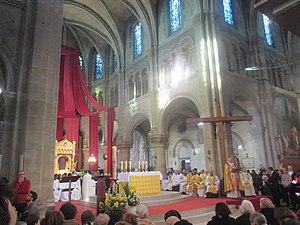
Vêpres du dernier jour de l'ostension de la Sainte Tunique (à gauche), le 10 avril 2016 avec Mgr Lalanne.
La tunique d’Argenteuil conservée à la basilique Saint-Denys d'Argenteuil est selon la tradition une relique de la Sainte tunique du Christ. Cette tunique inconsutile en laine, de couleur brun pourpre, désormais abîmée et incomplète, aurait été offerte par Charlemagne à l'abbaye d'Argenteuil. Longtemps considérée comme une relique insigne, elle a fait l'objet de nombreuses processions et pèlerinages mais son statut, comme celui du suaire de Turin, a évolué, l'Église se montrant plus prudente et y voit désormais « une icône ».